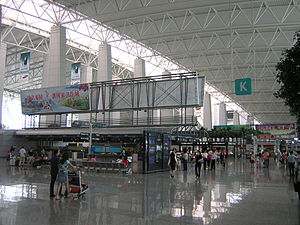
Guangzhou Baiyun International Airport
Guanzhou Baiyun Airport
Guangzhou Baiyun International Airport er den primære lufthavn i byen Guangzhou i Guangdong-provinsen, Kina. Begge lufthavnskoder er overtaget fra den gamle og nu nedlagte Guangzhou Baiyun International Airport. Lufthavnen er den primære hub for China Southern Airlines og er et væsentligt fokuspunkt for Shenzhen Airlines og Hainan Airlines.